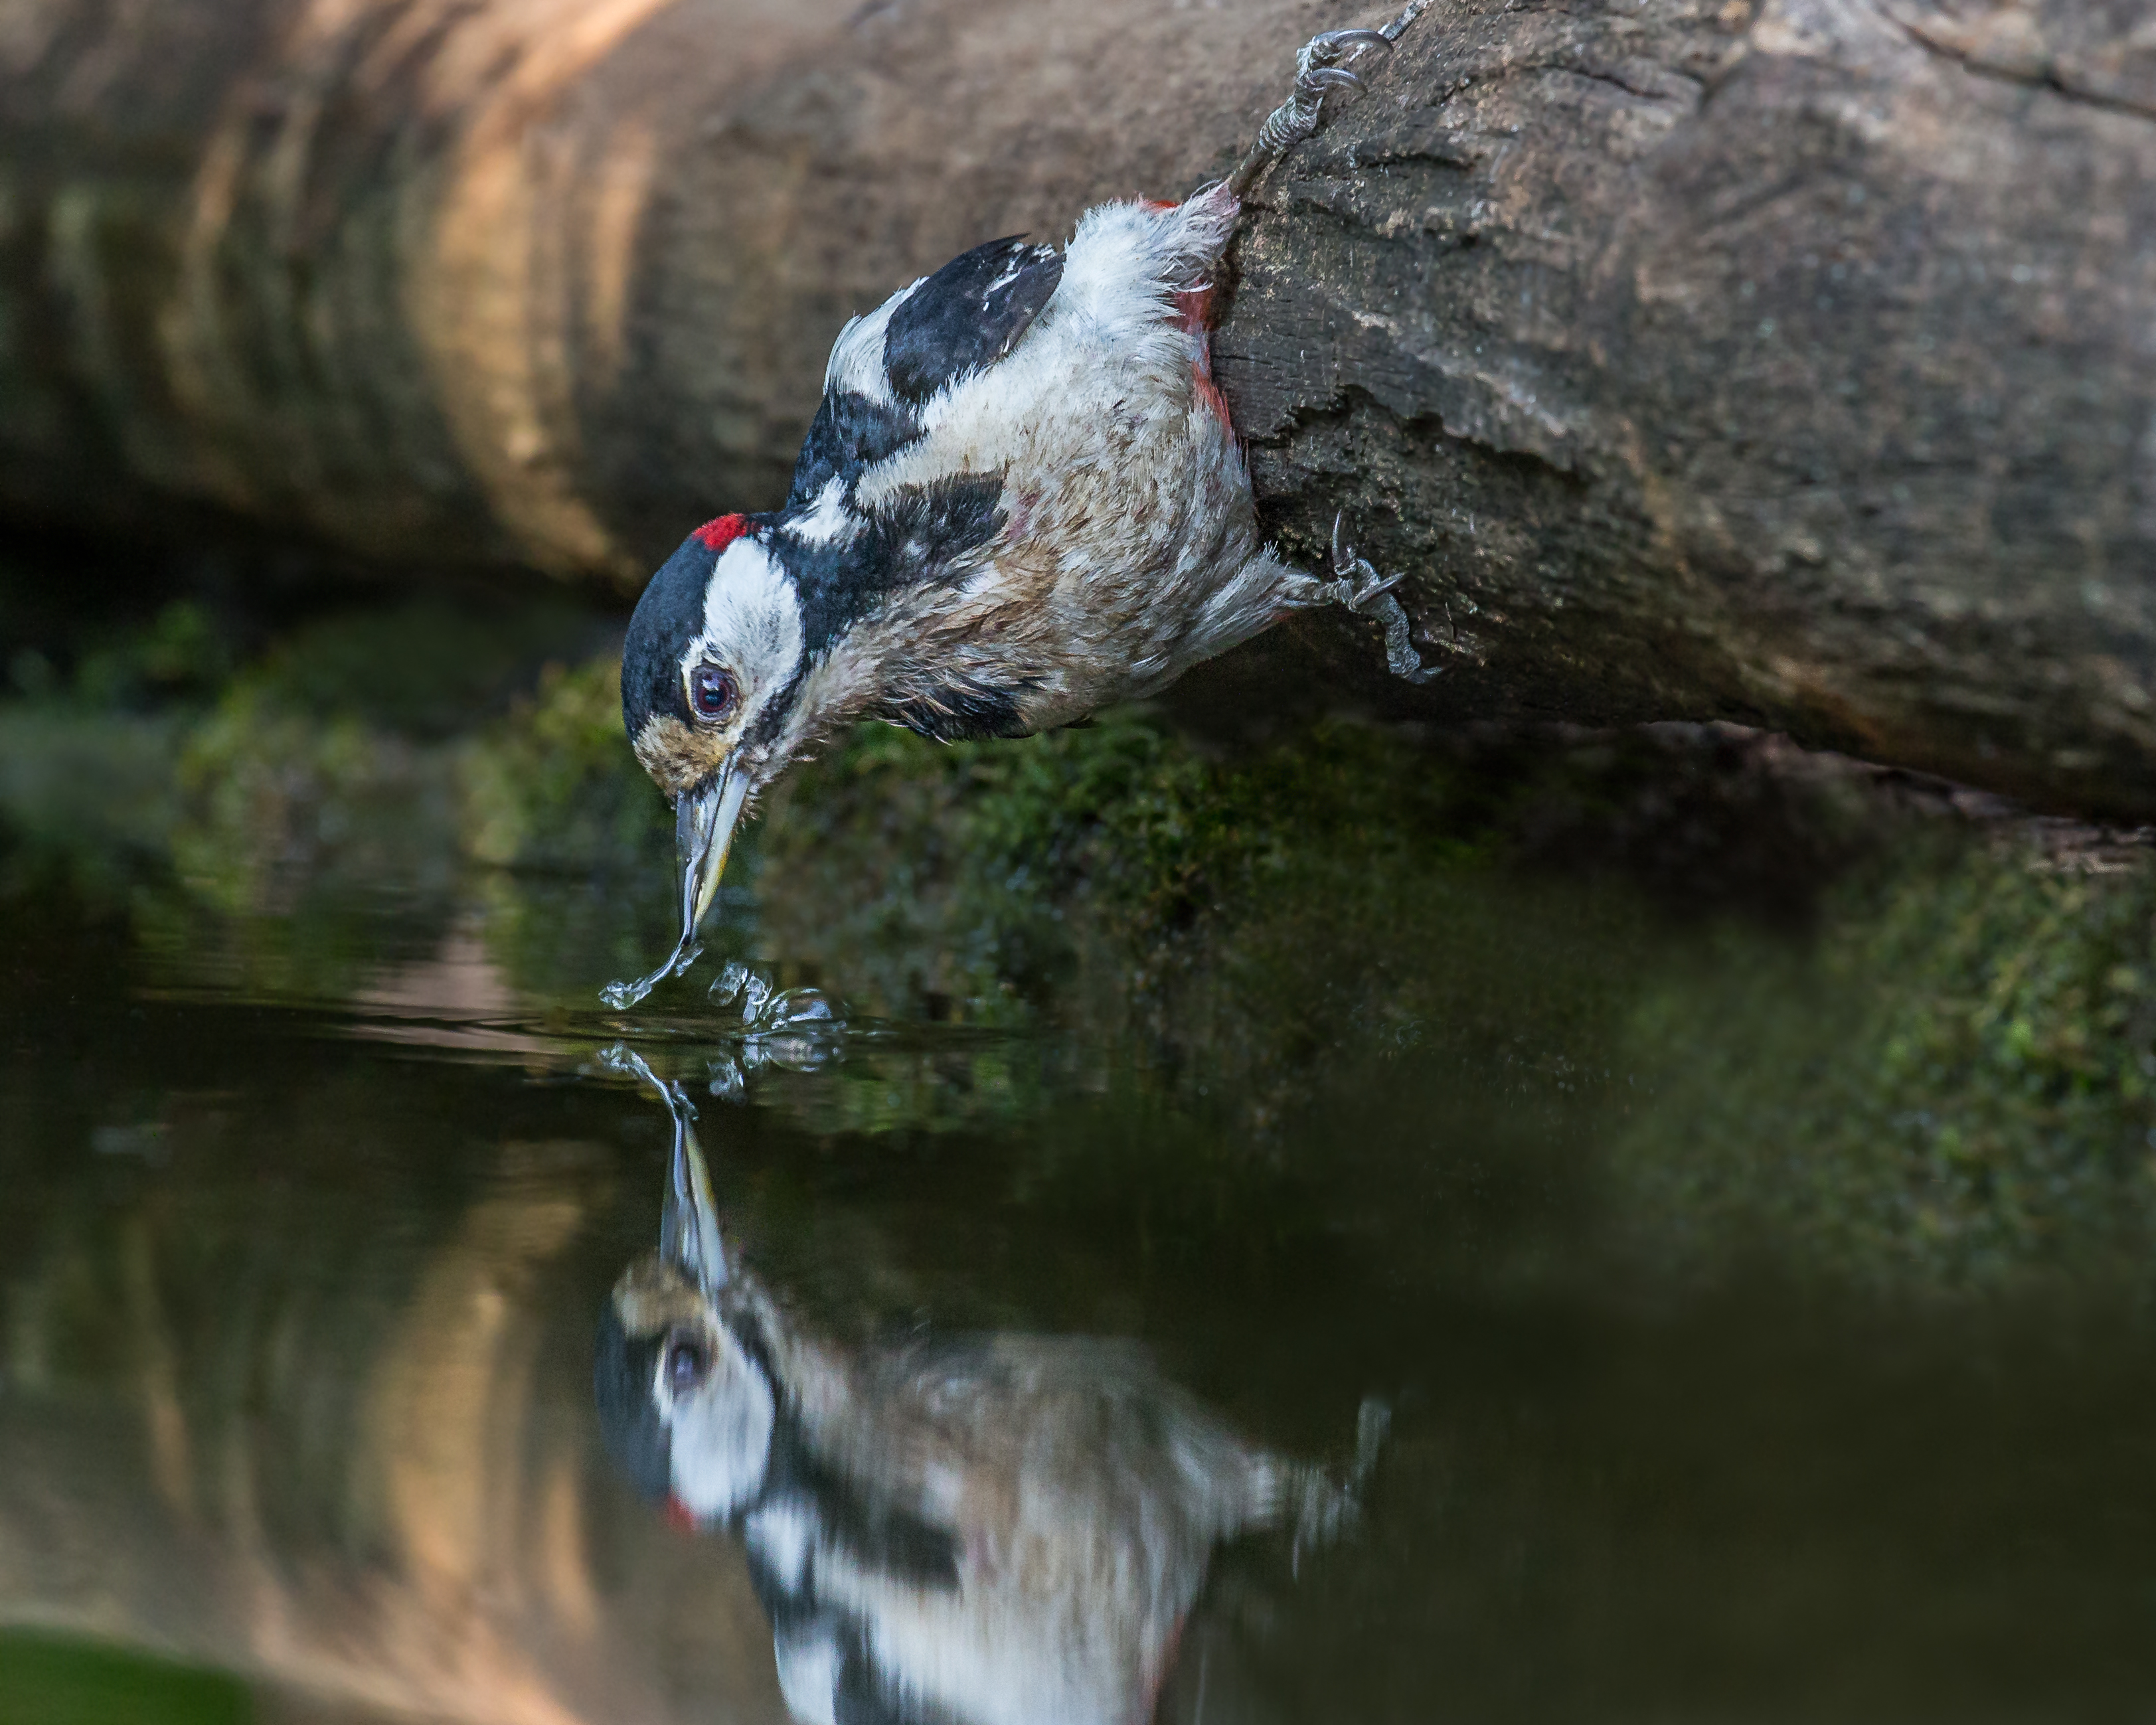
bird, wildlife, reflection, drink, fauna, drinking, vertebrate, woodpecker, andymorffew, morffew, naturethroughthelens, greatspottedwoodpecker